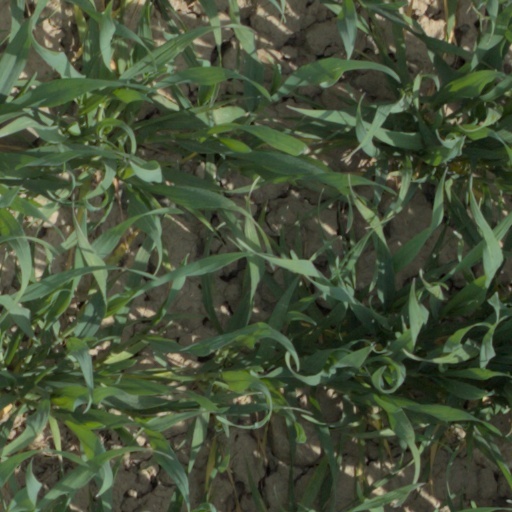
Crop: wheat